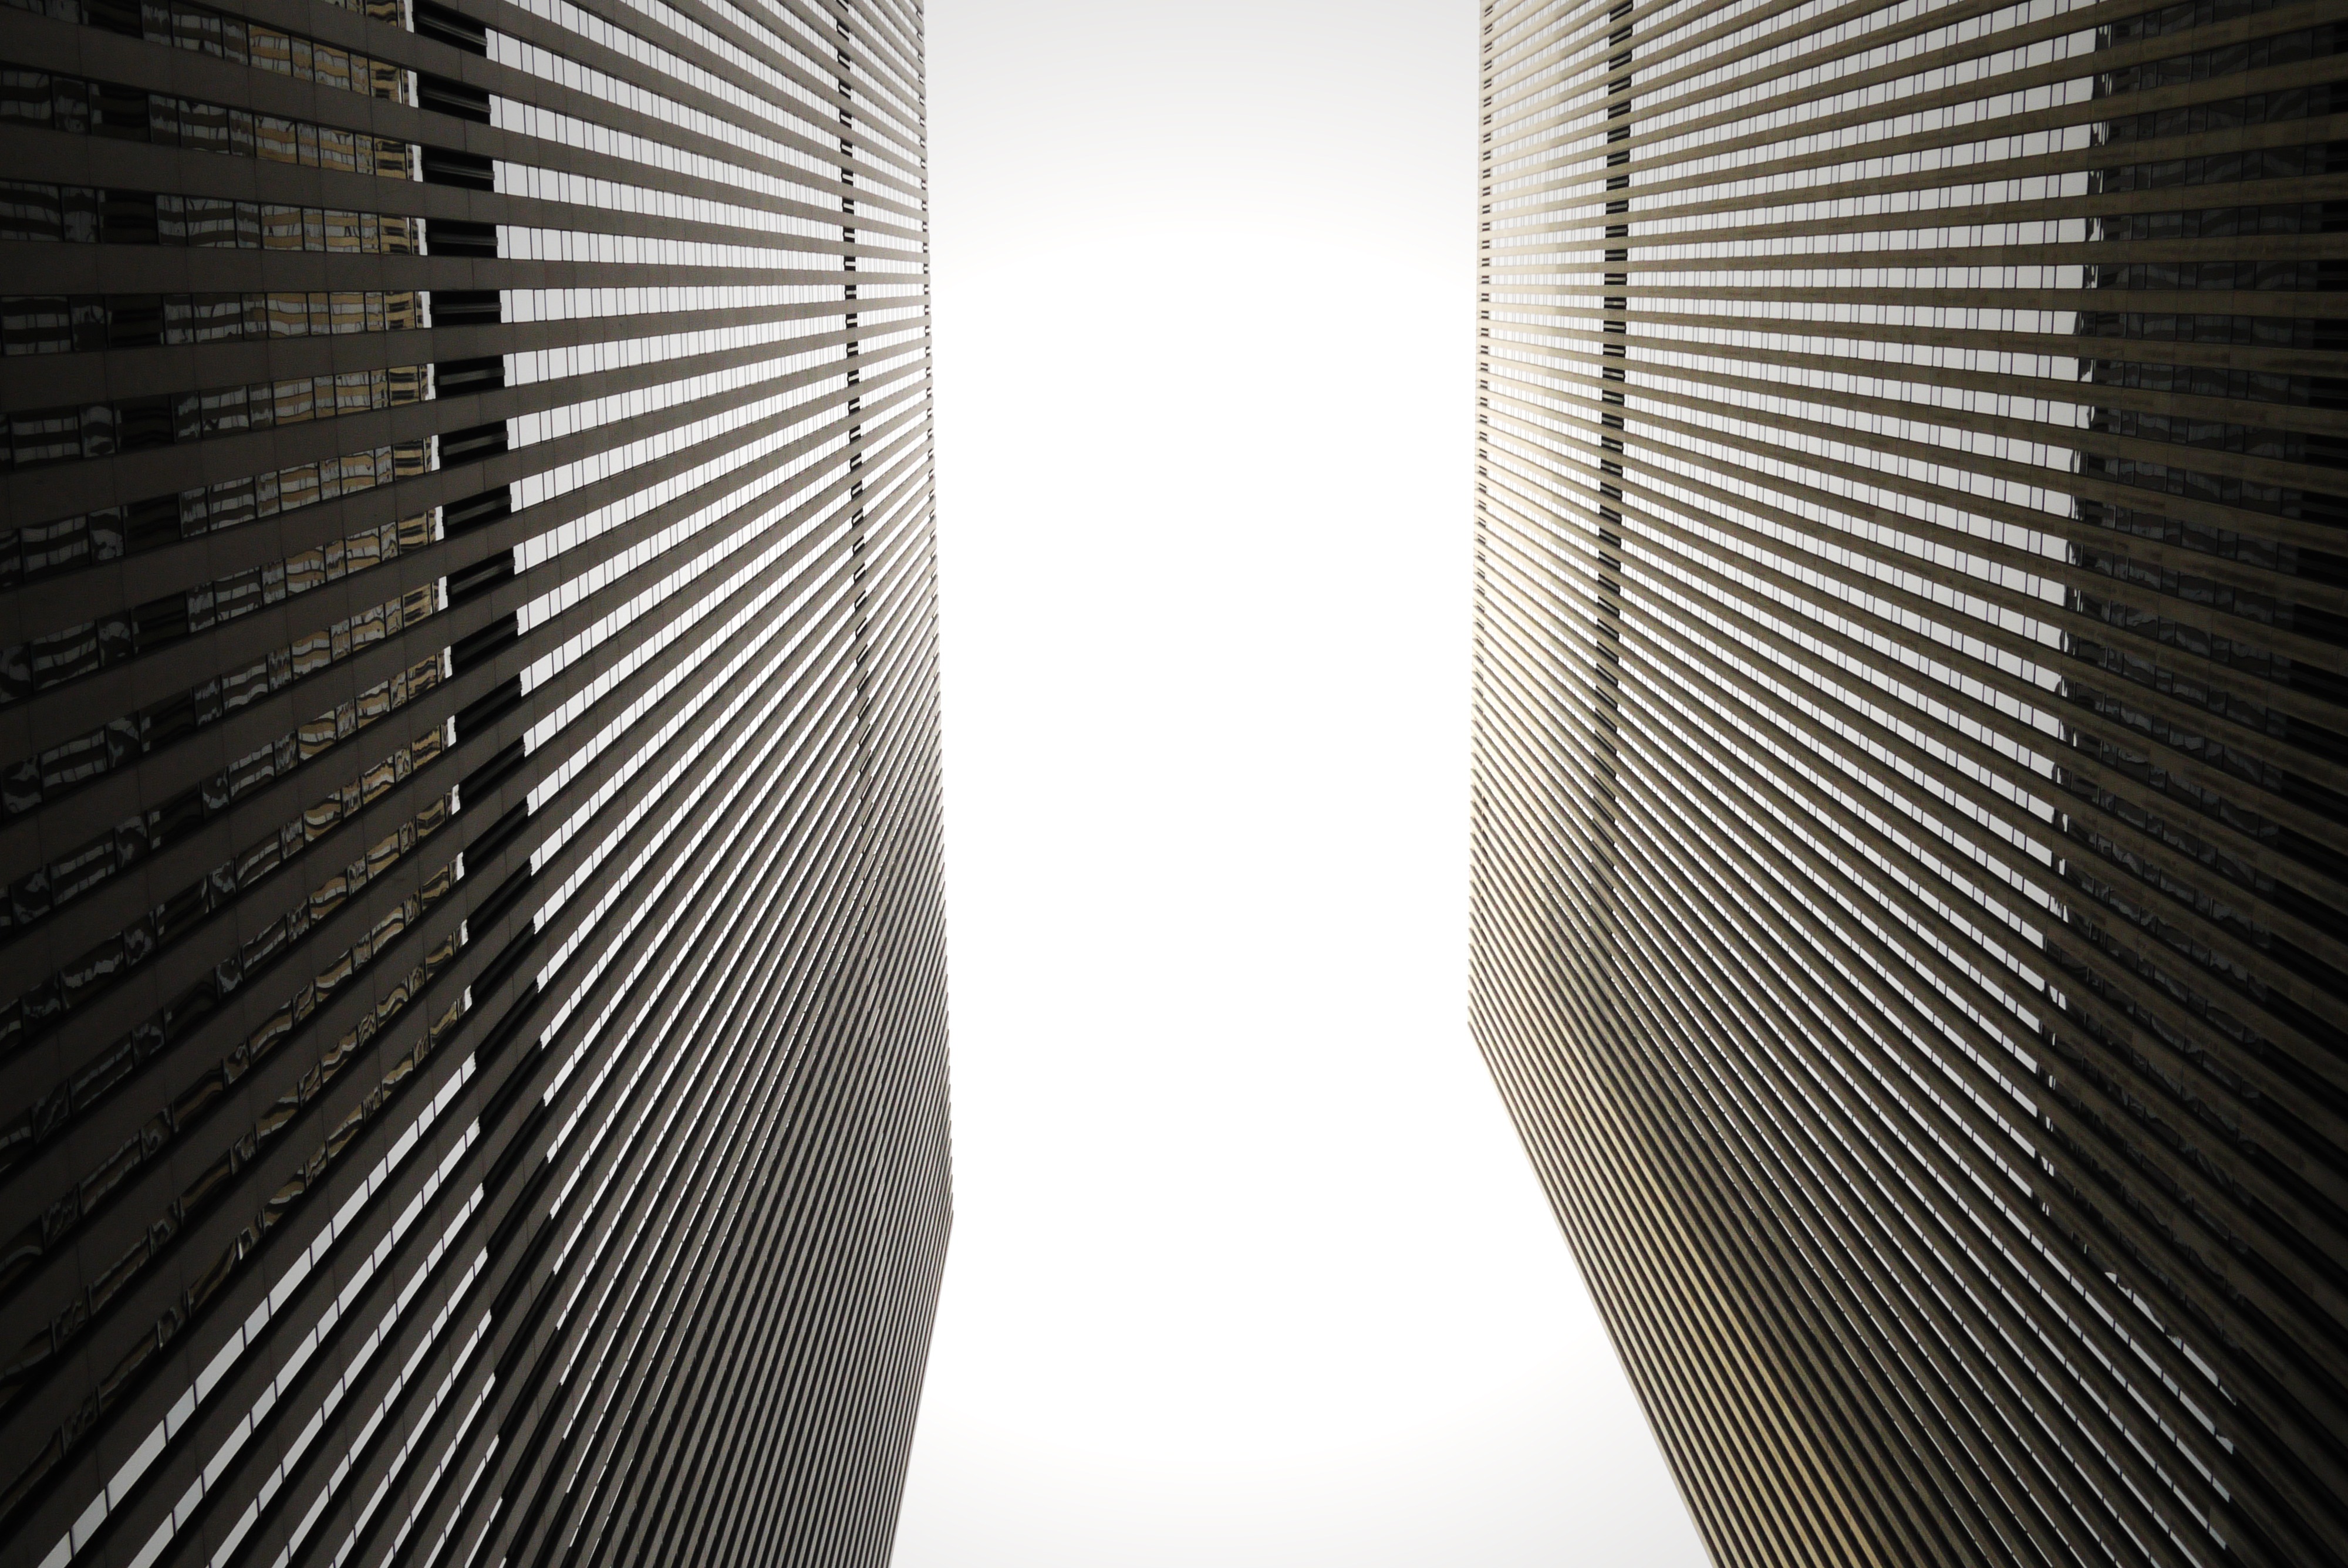
wing, light, skyscraper, new york, ceiling, line, black, material, interior design, united states, design, symmetry, window blind, window covering, window treatment, frederick townsend ward street